Dmytro Nytczenko

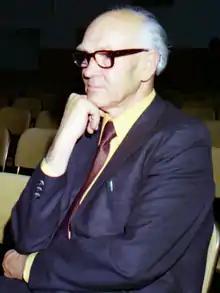
Dmytro Nytczenko in 1978

Dmytro Nytczenko (literary pseudonyms: Dmytro Chub or Ostap Zirchasty; February 21, 1905 – May 27, 1999) was a Ukrainian literary critic, novelist, memoirist, editor, literary researcher, teacher, and social activist who lived and worked in Australia.